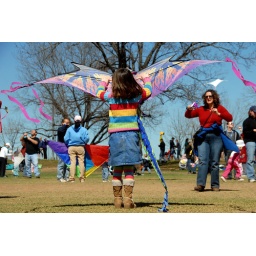
A girl gets ready to launch her kite into the sky at the Kite Festival in Zilker Park